Southwark Cathedral

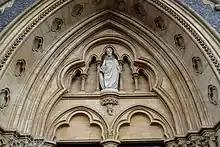
Detail on the south porch

The tale of the ferryman's daughter Mary and her benefactions became very popular, but later historians tried to rationalise Linsted's story. Thus the author of an 1862 guidebook to the then St Saviour's Church suggested it was probable that the "noble lady" Swithen had in fact been a man – Swithun, Bishop of Winchester, from 852 or 853 until his death in 863.